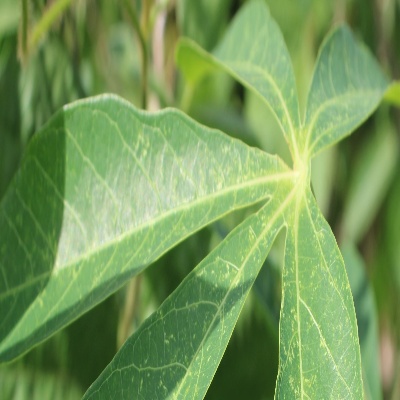
Crop: Cassava
Condition: green mite